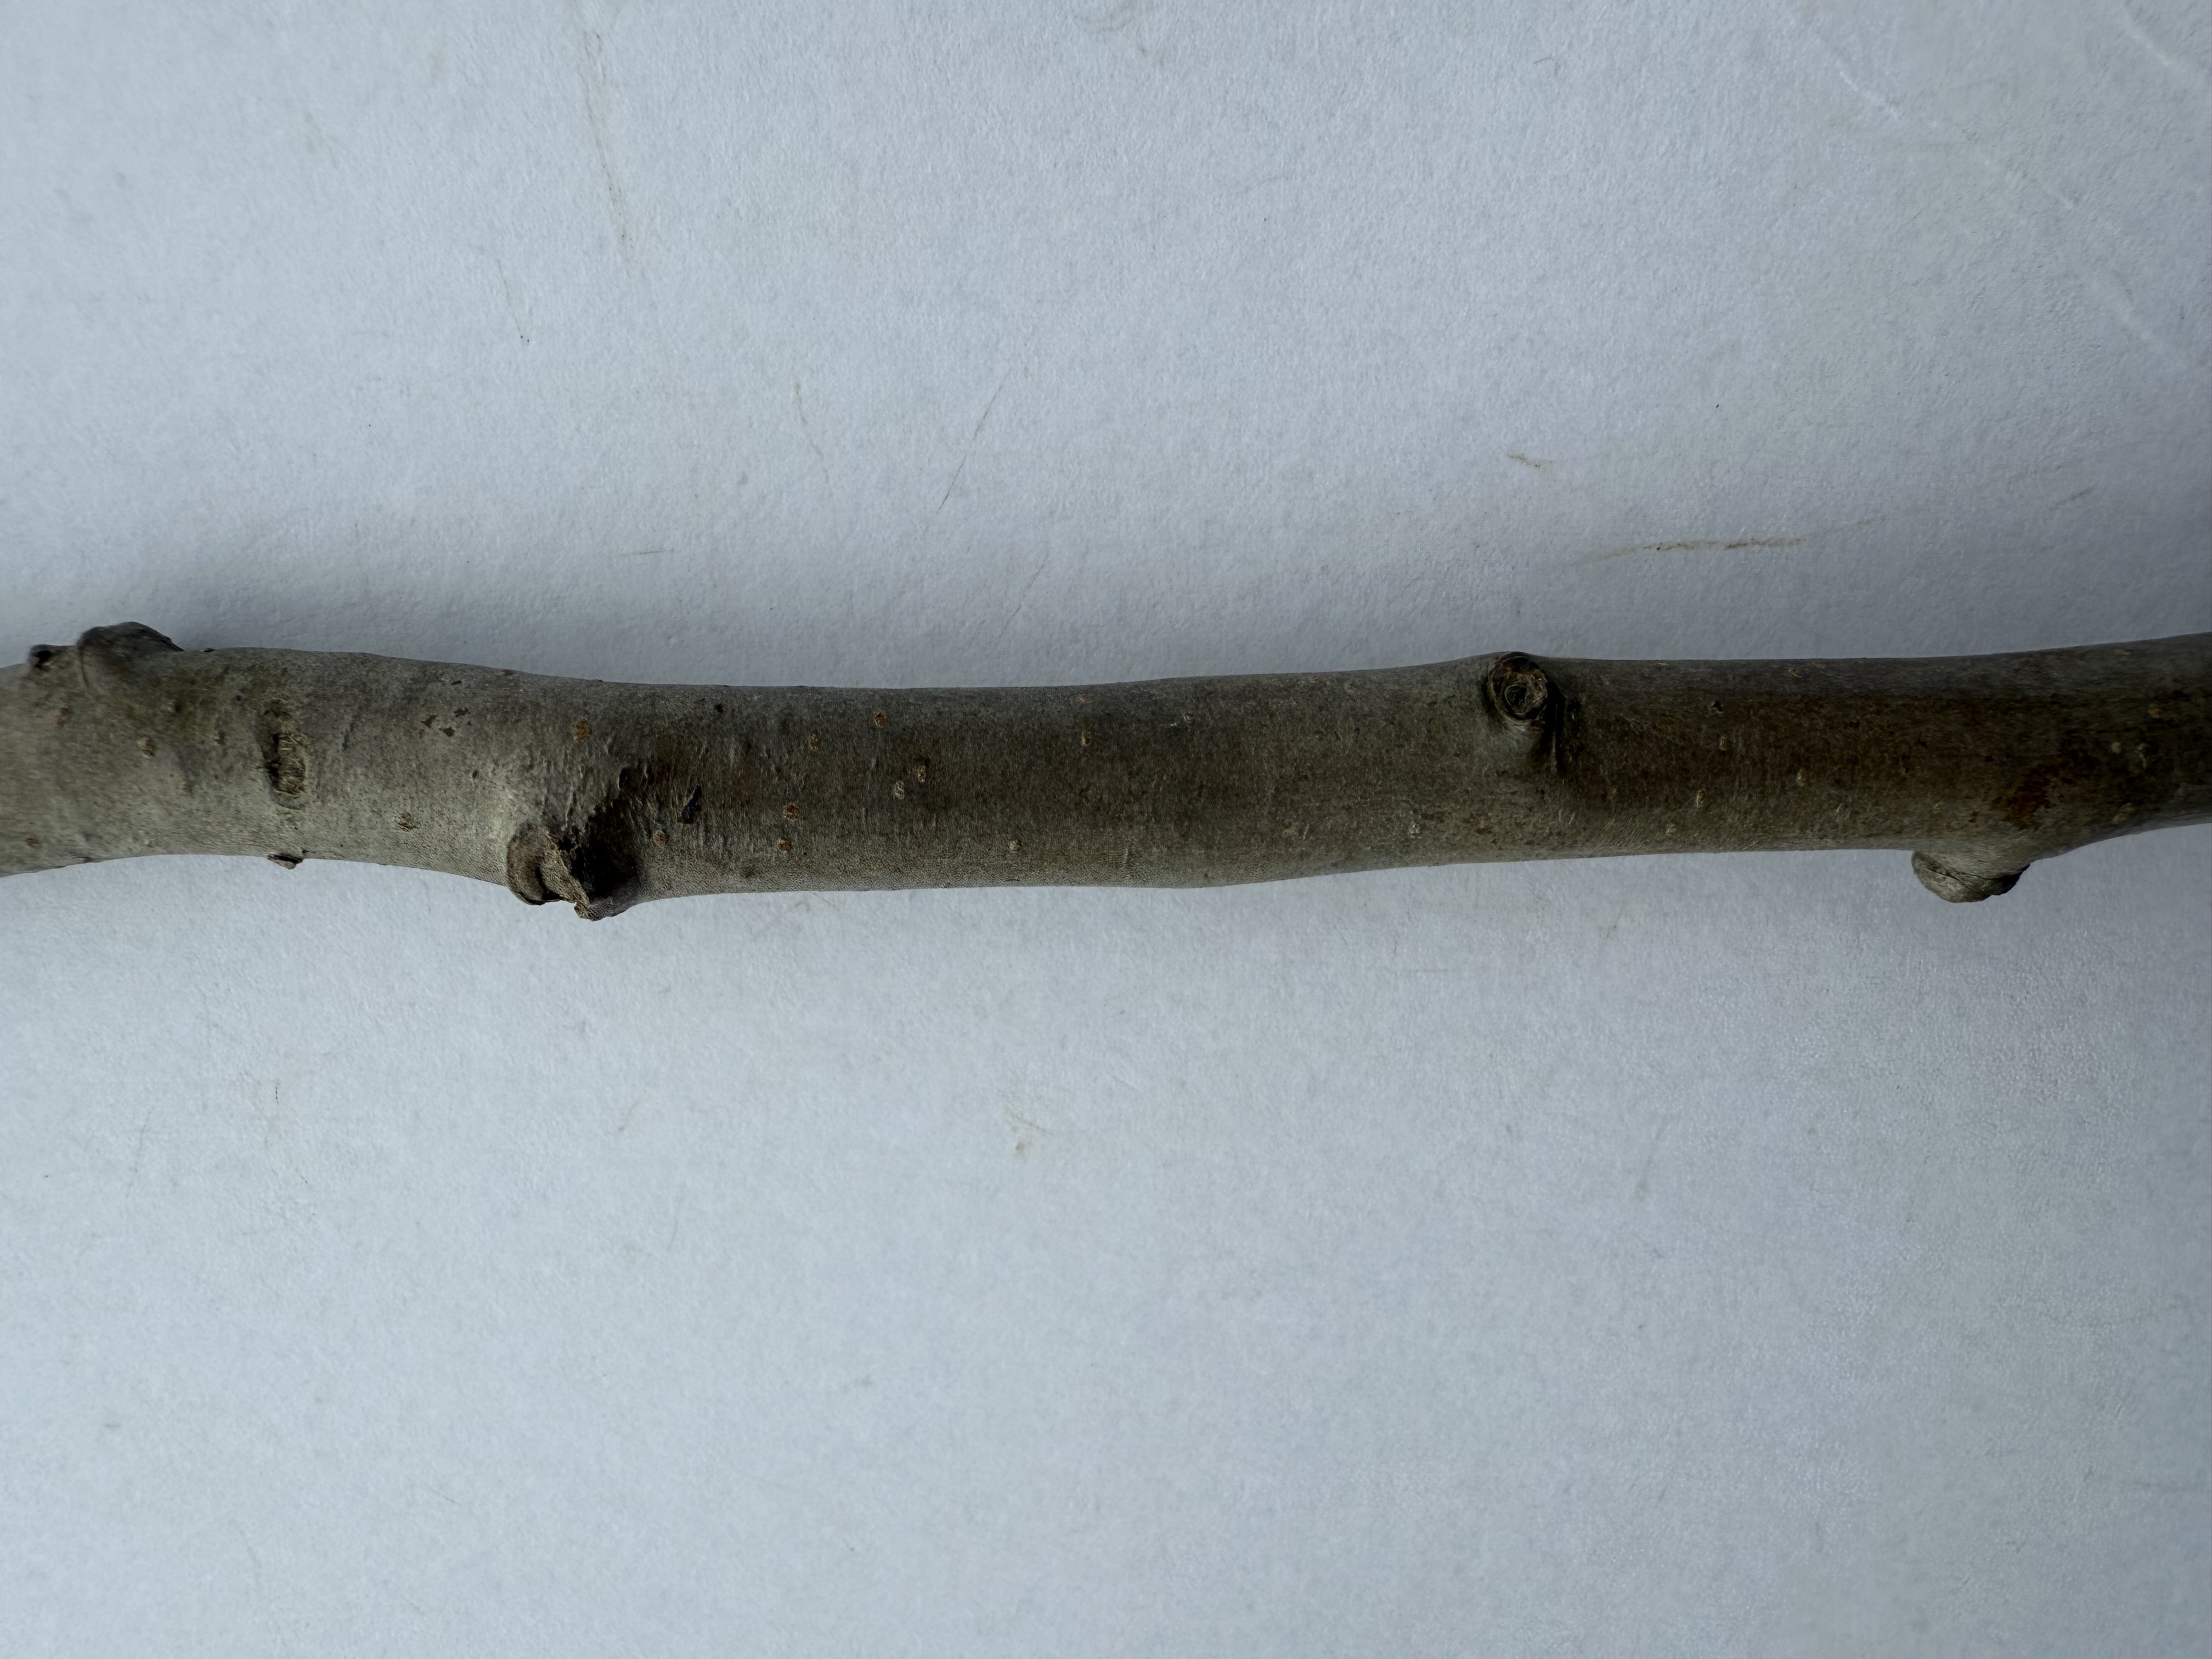
Variety: Akca Pear